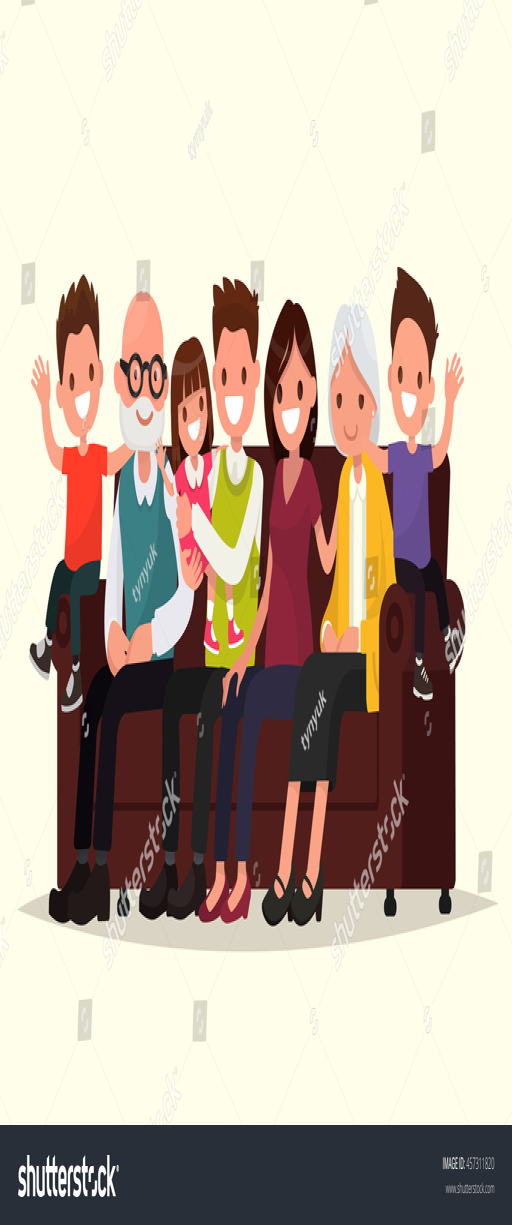
big family sitting on the sofa .